Battle of Constantinople (922)

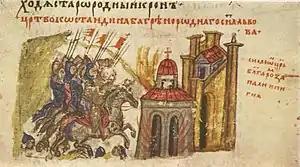
The Bulgarians burn a church at the outskirts of Constantinople, "Manasses Chronicle".

To distract the Byzantine attention from the secret negotiations with the Arabs, in the summer of 922 the Bulgarians launched a campaign in Eastern Thrace. They captured and garrisoned a number of fortified towns in the region, including Bizye. In June they reached the outskirts of Constantinople and burned the Palace of Theodora, situated on the shores of the Golden Horn.